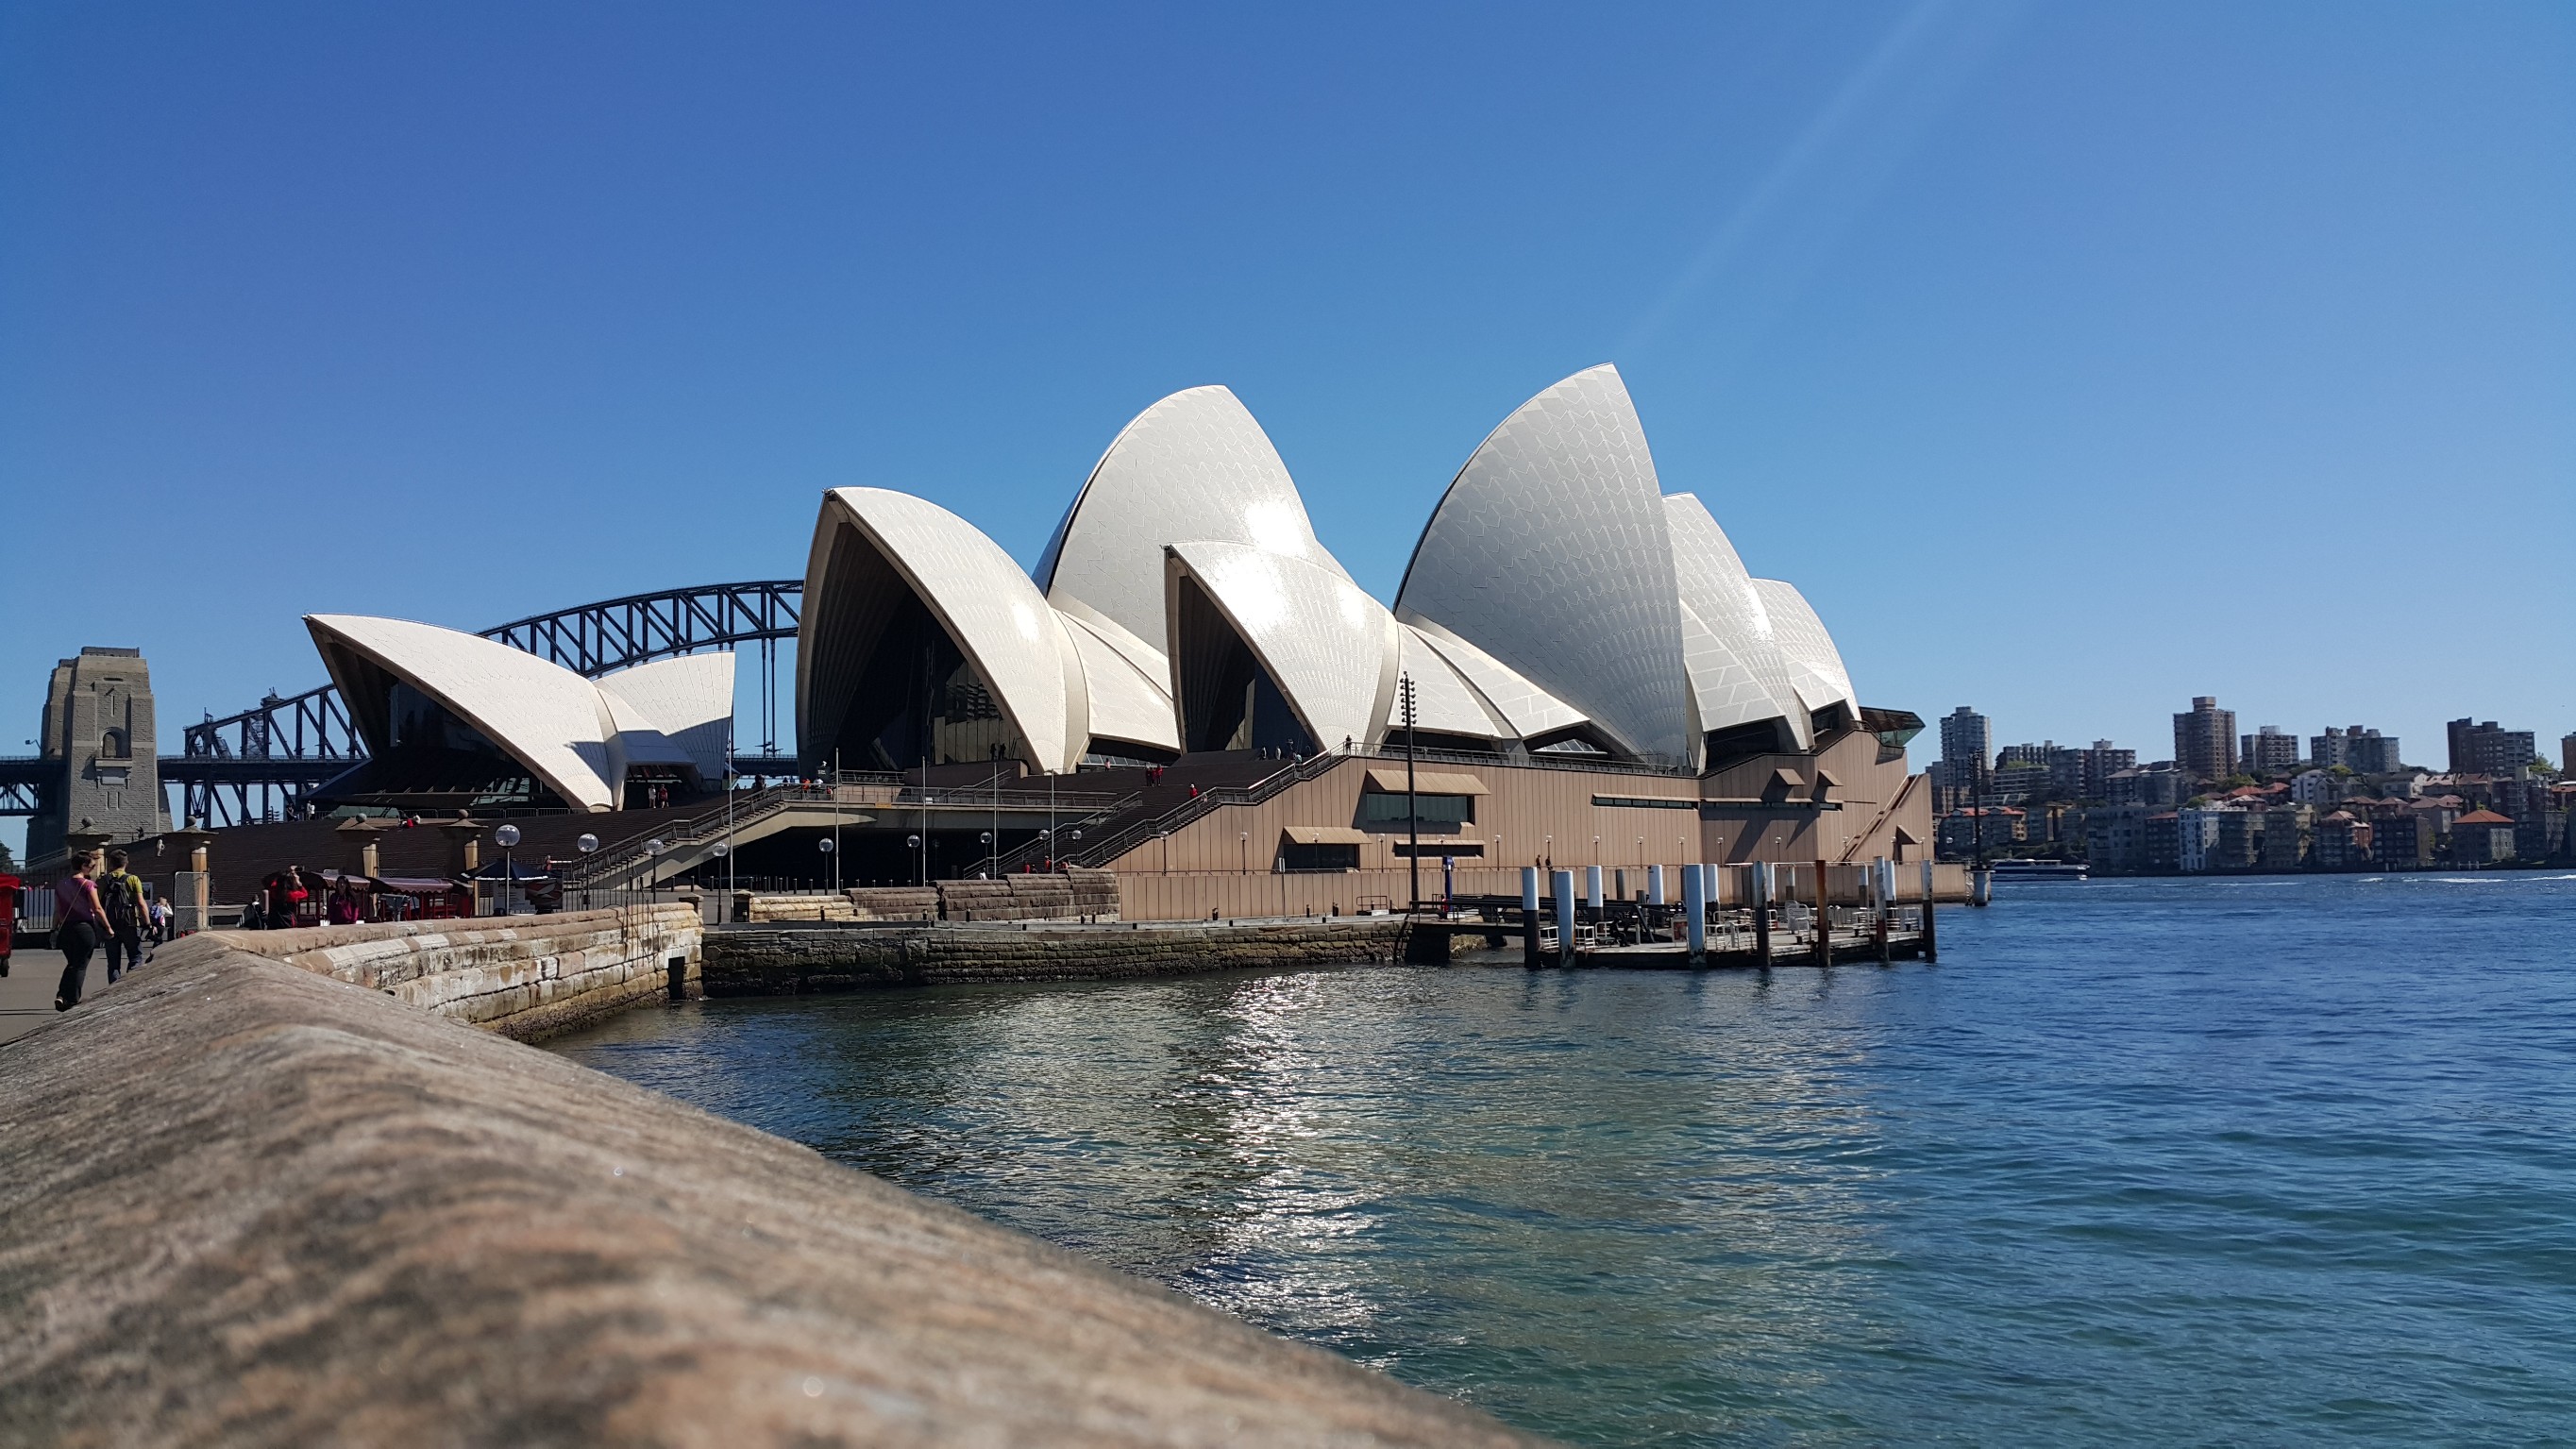
sydney, water, sky, sea, opera house, city, tourist attraction, daytime, tourism, building, vacation, boat, skyline